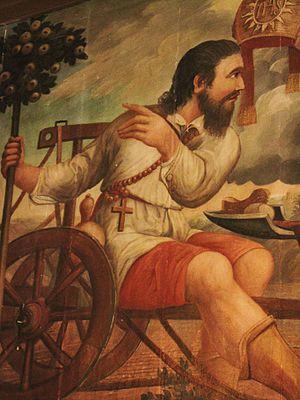
Saint Jean, qui vécut au VIIᵉ siècle, fut le 25ᵉ évêque de Tongres. Il est considéré comme saint par l’Église catholique.
Les dates de prise de fonction et de mort des évêques de Tongres sont incomplètes et parfois erronées. Le premier évêque sur lequel il existe des documents est Domition d'Huy. Les évêques antérieurs au IVᵉ siècle sont légendaires, car l'évêché a été créé au début des années 400.